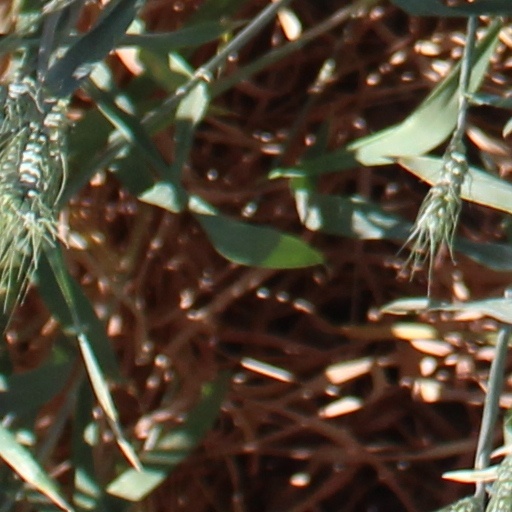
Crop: wheat